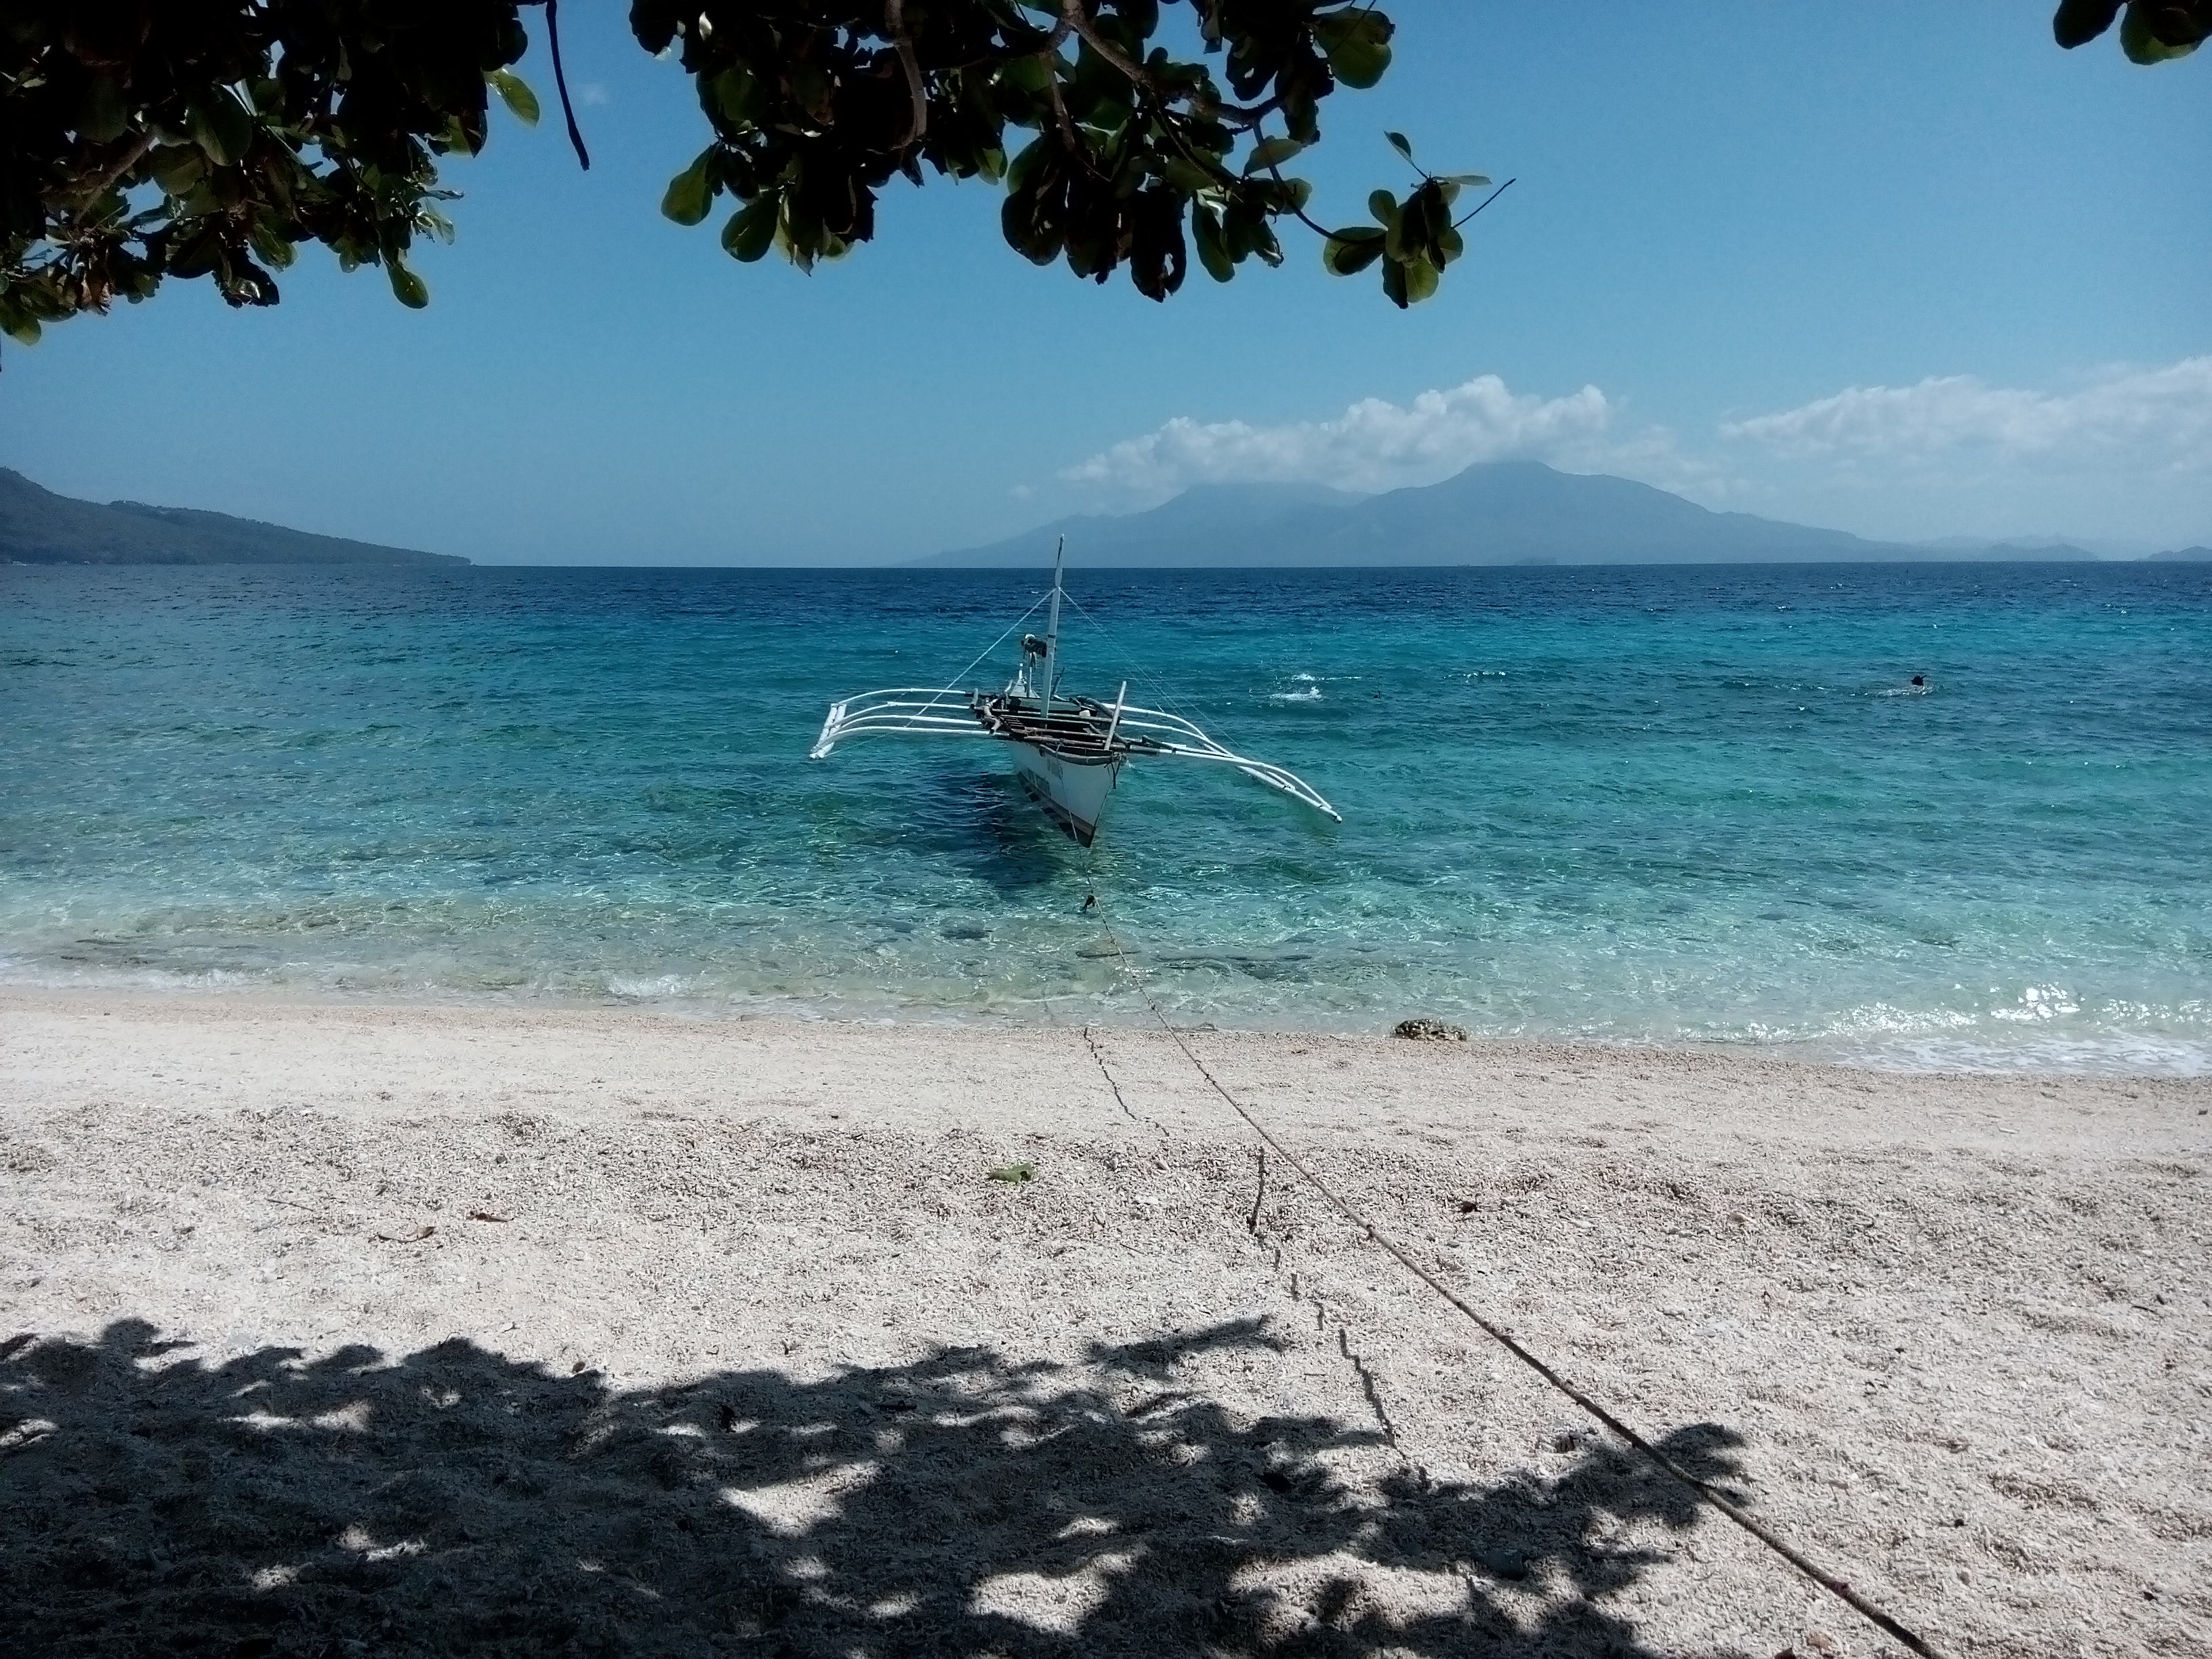
beach, sea, coast, ocean, shore, wave, lagoon, bay, island, body of water, caribbean, tropics, cape, islet